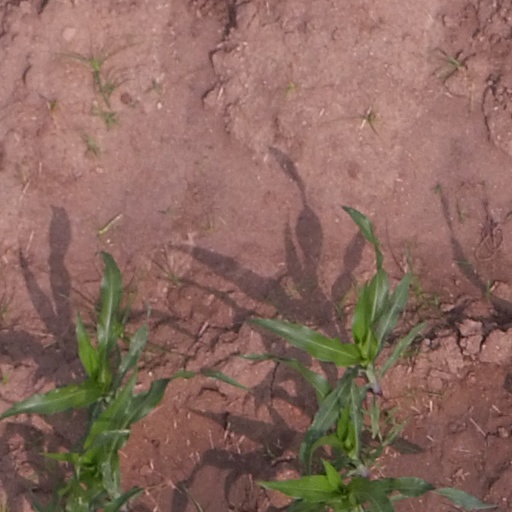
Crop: maize; corn